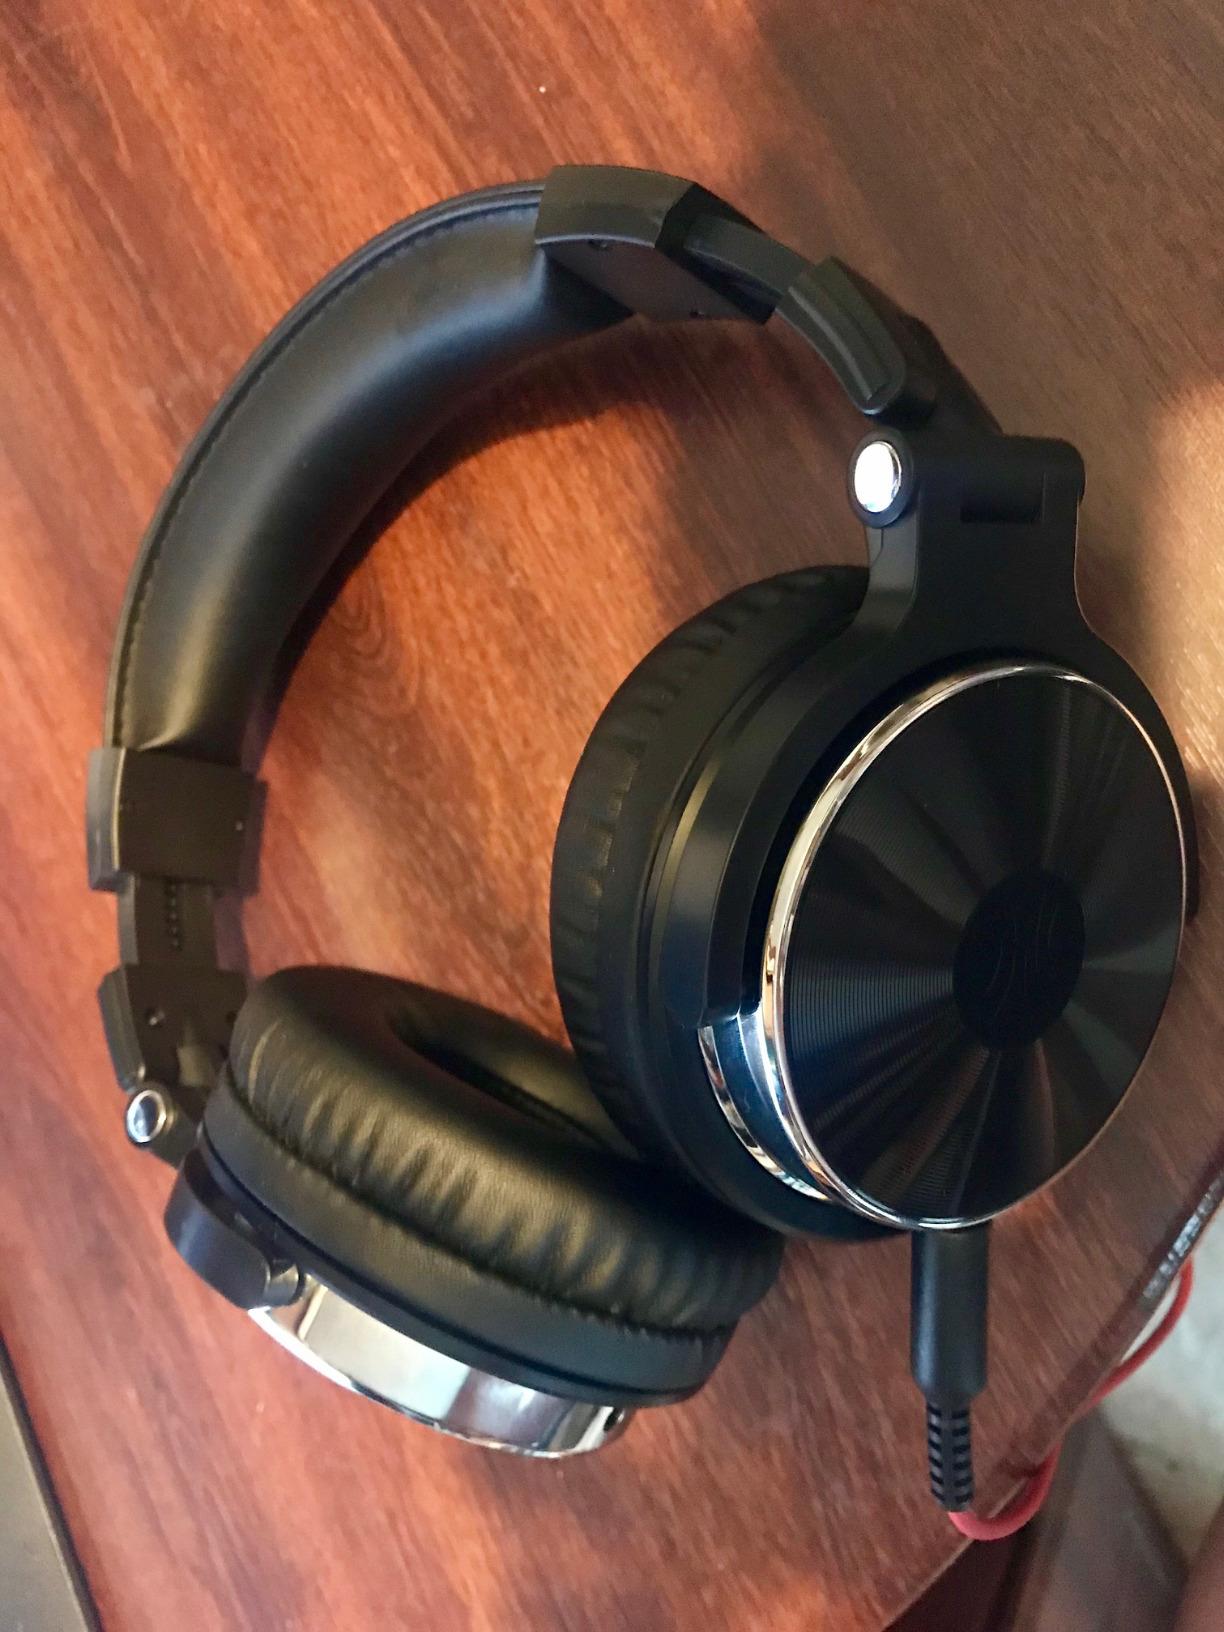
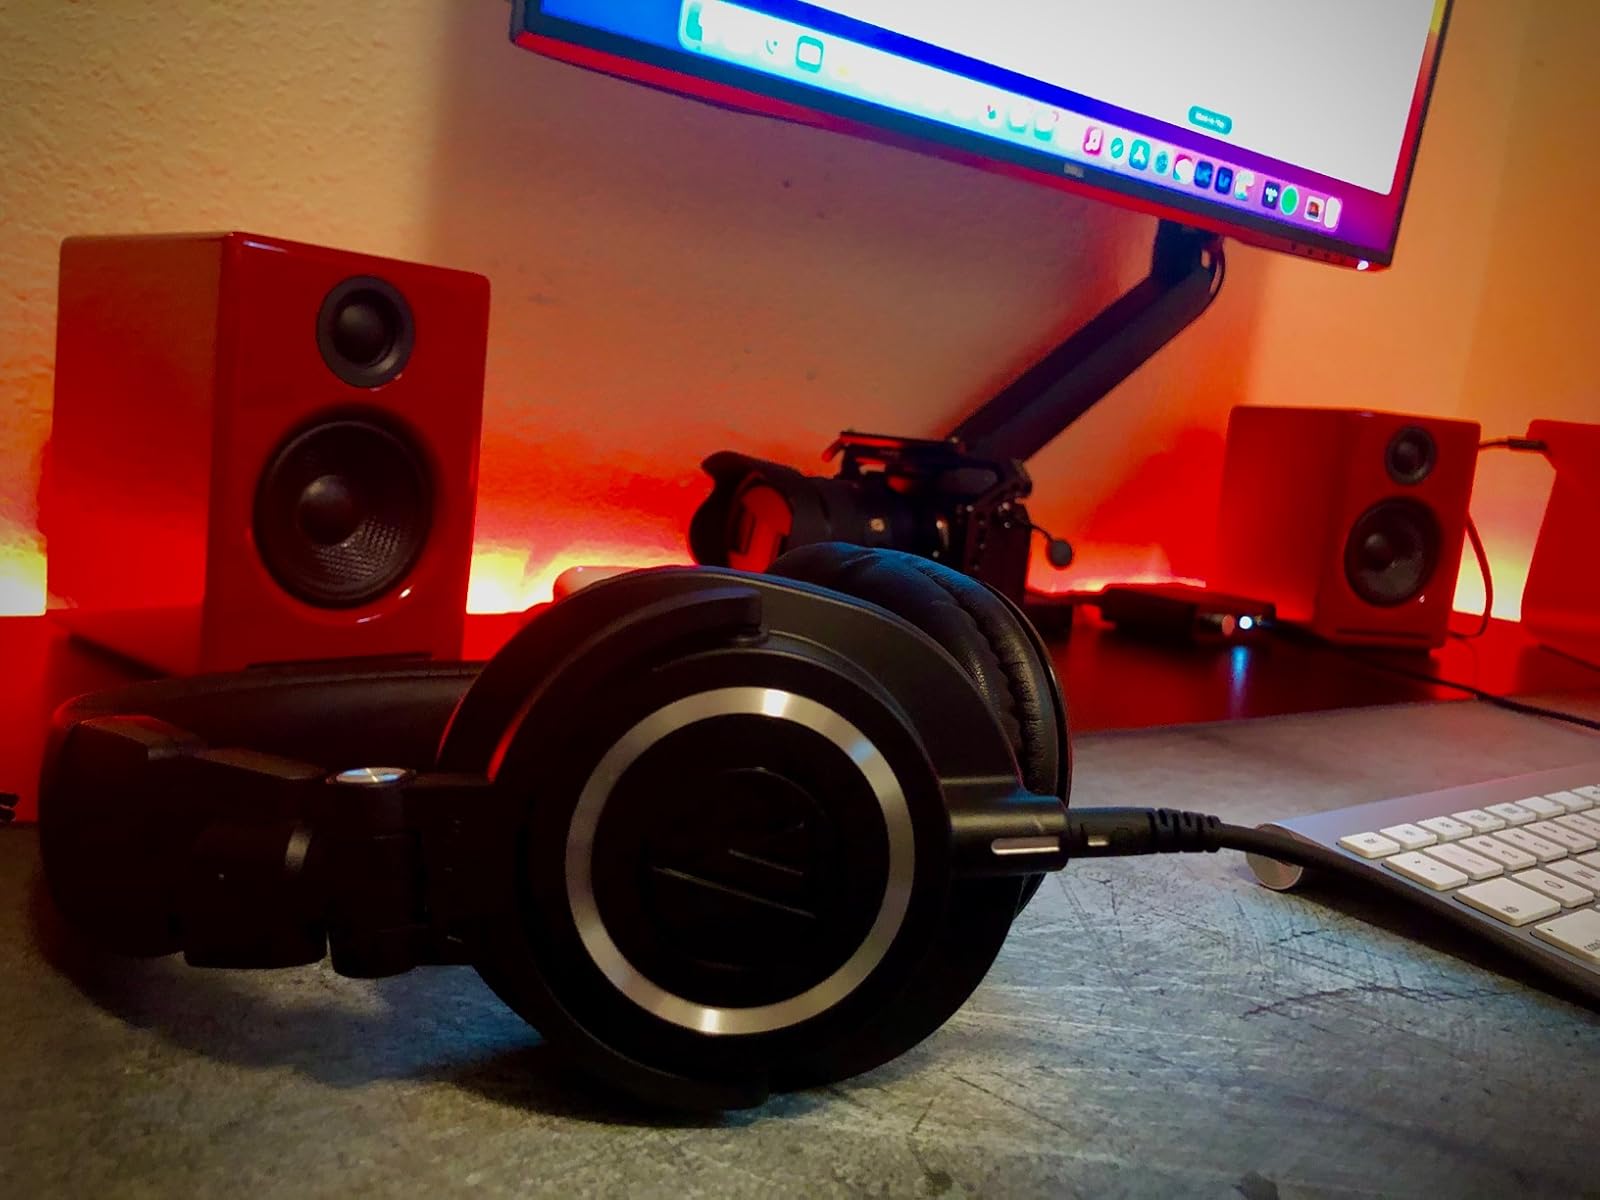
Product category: headphones
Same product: no